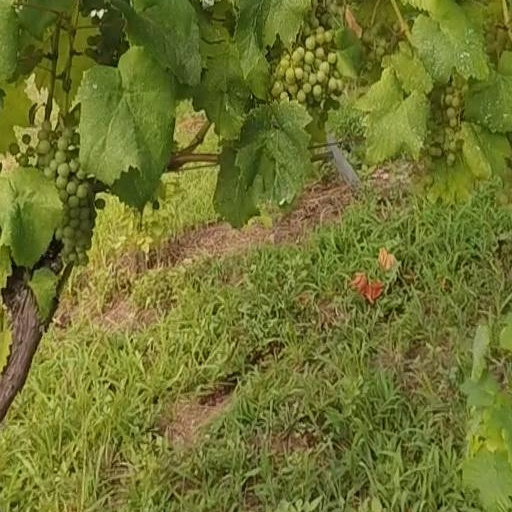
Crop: grape